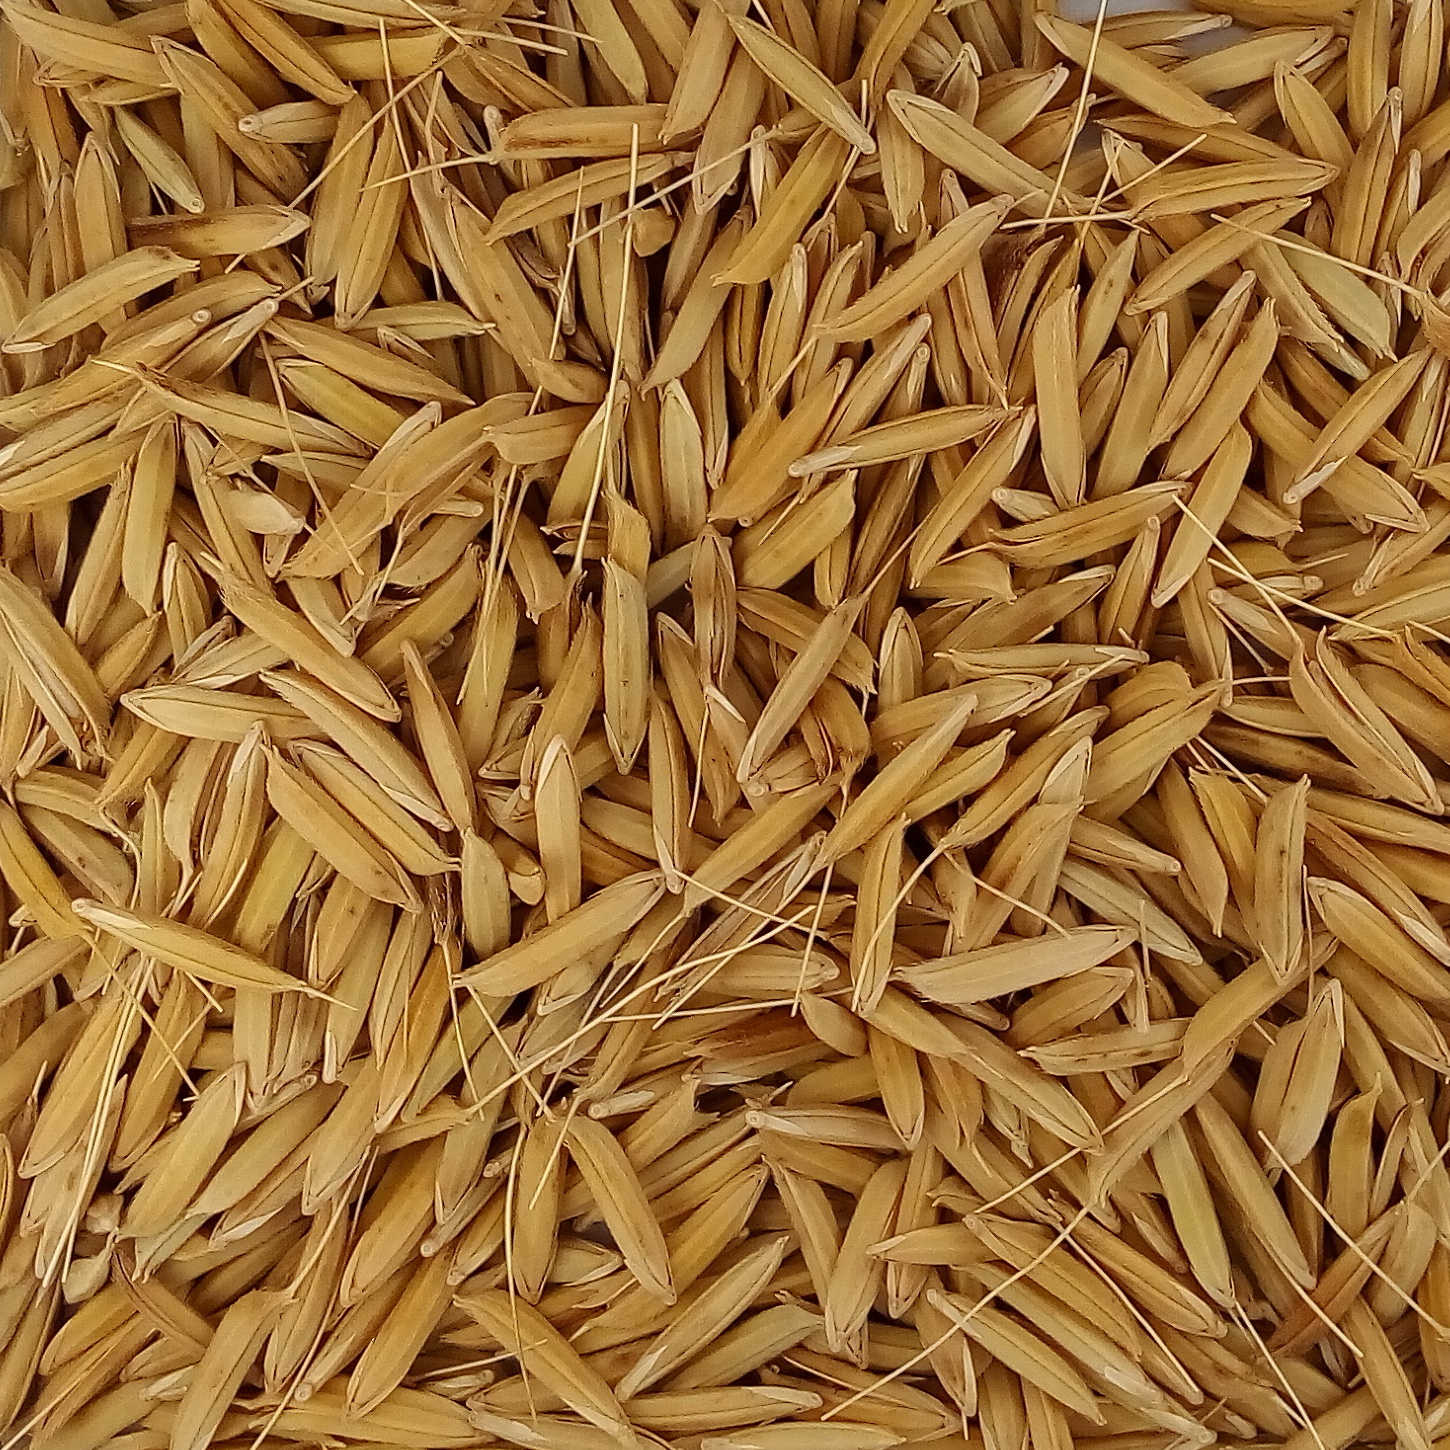
Rice seed variety: 1728